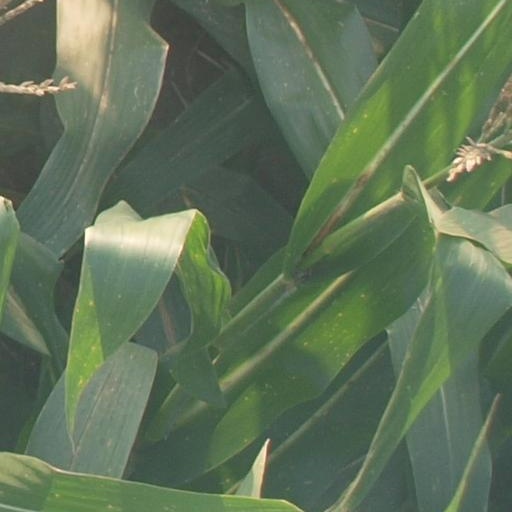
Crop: maize; corn